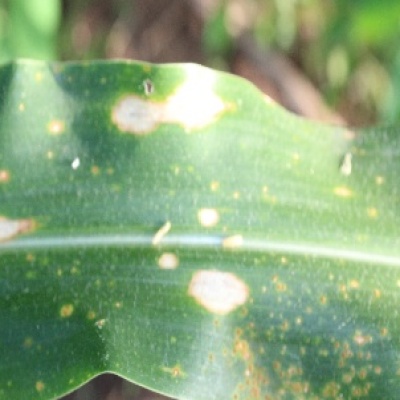
Label: Corn_(Maize)___Leaf_Spot